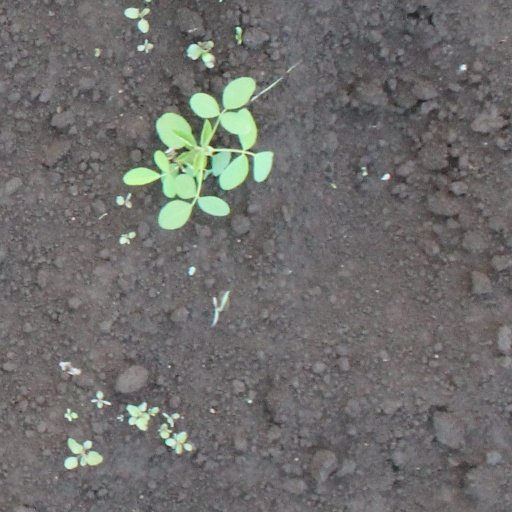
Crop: soybean